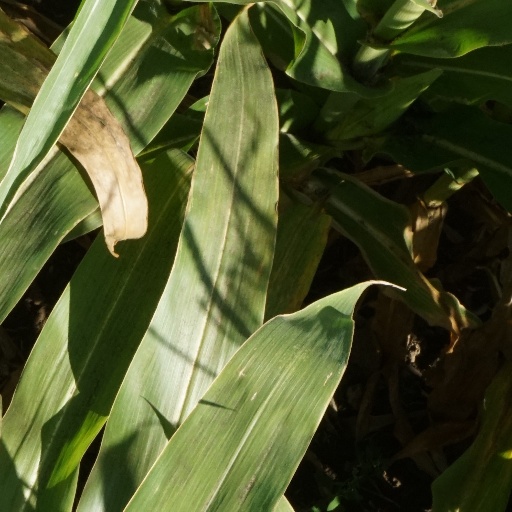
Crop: maize; corn